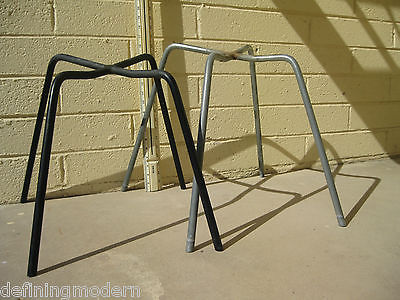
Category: chair